2014 United States FIBA Basketball World Cup team

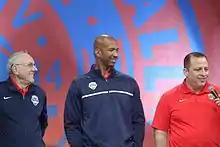
Left to right: Jim Boeheim, Monty Williams, and Tom Thibodeau served as assistant coaches.

Team USA entered the opening round with a 54-game winning steak, including exhibition games. They completed group play 5–0, averaging 102.2 points with an average victory margin of 33.2. They competed in Group C with the , , , and . Each team played the other respective teams from the group once, for a total of five games per team, with all the games being played at Bizkaia Arena in Barakaldo (at Greater Bilbao). After all the games were played, the four teams with the best records from each group qualified for the final round.